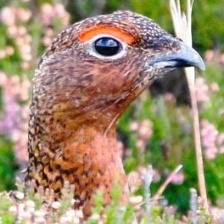
Species: WILLOW PTARMIGAN
Scientific name: LAGOPUS LAGOPUS